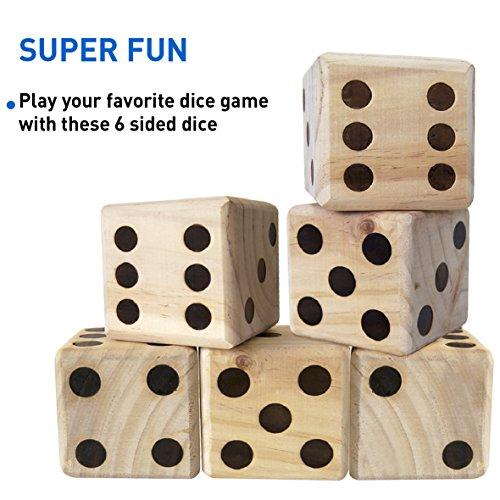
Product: EasyGoProducts Large DICE Game – Giant Wooden Yard DICE Set – DICE with Bag DICE Games Kids – Great Lawn and Family Game
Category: Toys & Games | Games & Accessories | Dice Games
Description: Use for any dice games kids play.
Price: $28.11
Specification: Product Dimensions:         11 x 7.5 x 4 inches ; 3.79 pounds    |Shipping Weight: 3.8 pounds (View shipping rates and policies)|ASIN: B01NA9PNRF|Item model number: EGP-TOY-008|    #113    in Dice Games (Toys & Games)